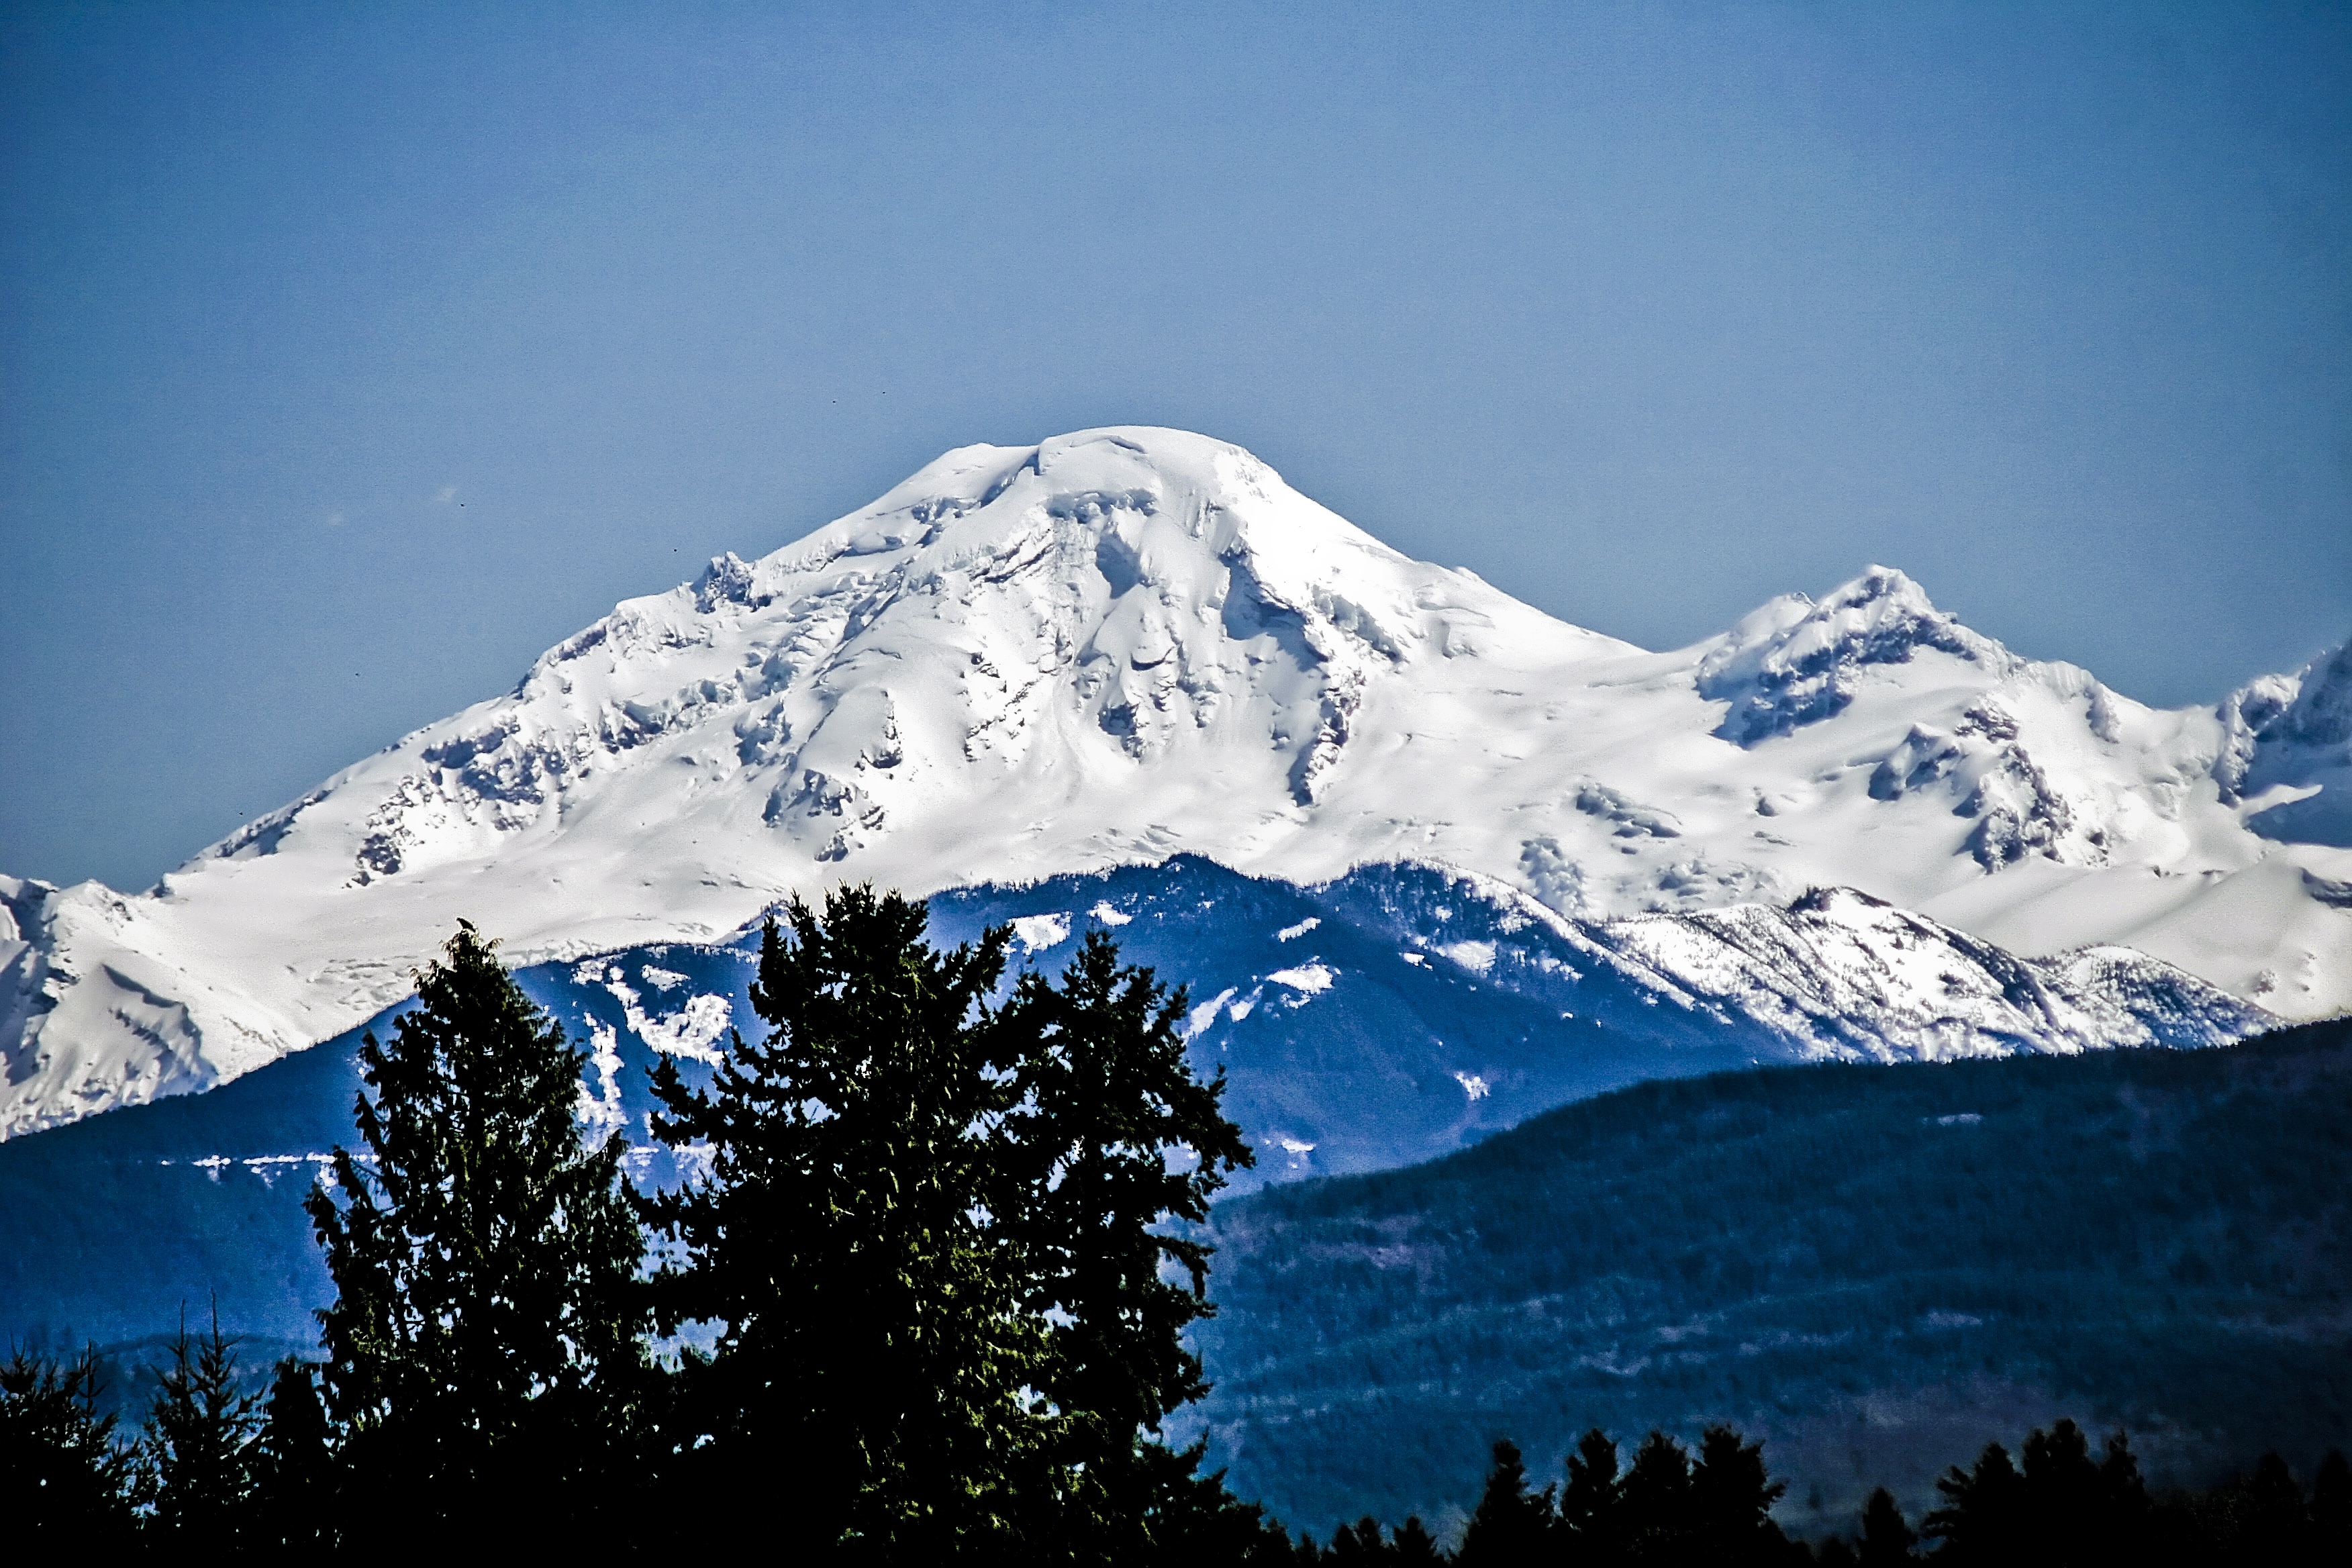
landscape, nature, forest, outdoor, mountain, snow, winter, cloud, sky, hill, peak, mountain range, travel, range, green, high, scenic, natural, scenery, weather, blue, season, ridge, summit, trees, alps, plateau, scene, cirque, rocky mountains, landform, geographical feature, mountainous landforms, geological phenomenon